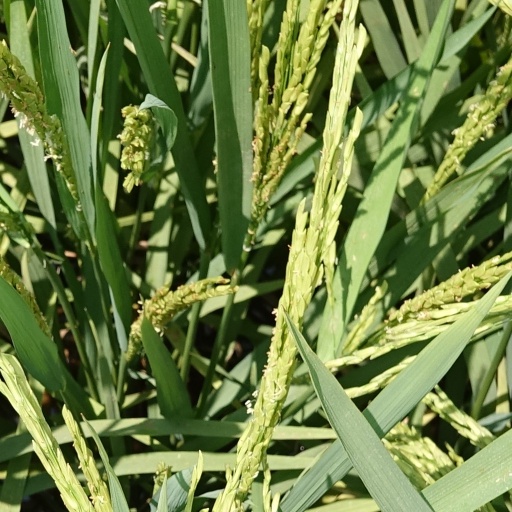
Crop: rice